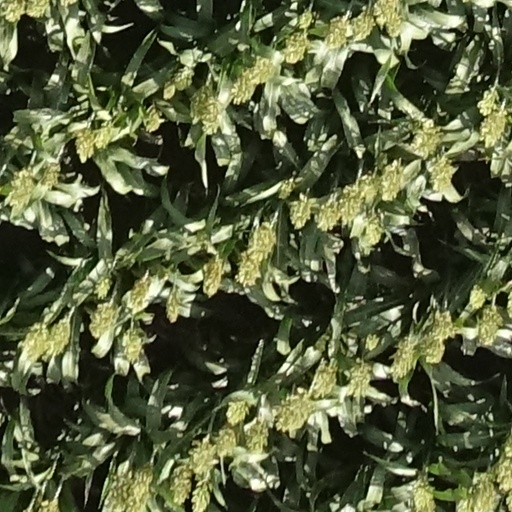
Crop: sorghum